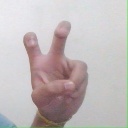
अक्षर: ई